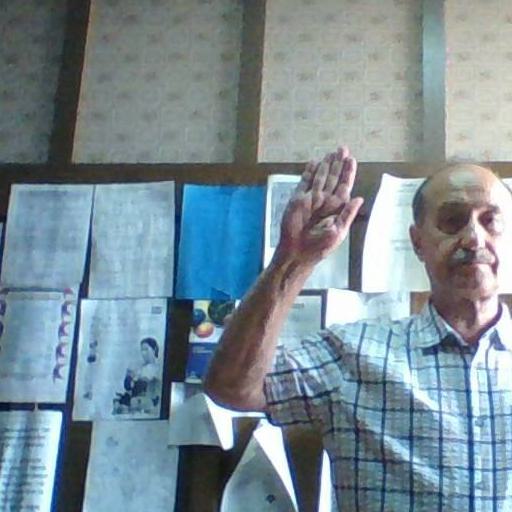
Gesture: stop